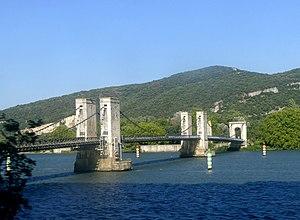
Vue, au matin depuis la ligne de chemin de fer, du Pont du Robinet traversant le Rhône, entre Drôme et Ardèche.
Cette liste contient les ponts présents sur le Rhône et ses bras. Elle est donnée par canton suisse et département français depuis l'amont du cours d'eau vers son aval et précise, après chaque pont, le nom des communes qu'elle relie, en commençant par celle située sur la rive gauche du cours d'eau.
Le Pont du Robinet ou Pont de Donzère est un pont suspendu enjambant le Rhône à la sortie du défilé de Donzère, il relie Donzère et Viviers.